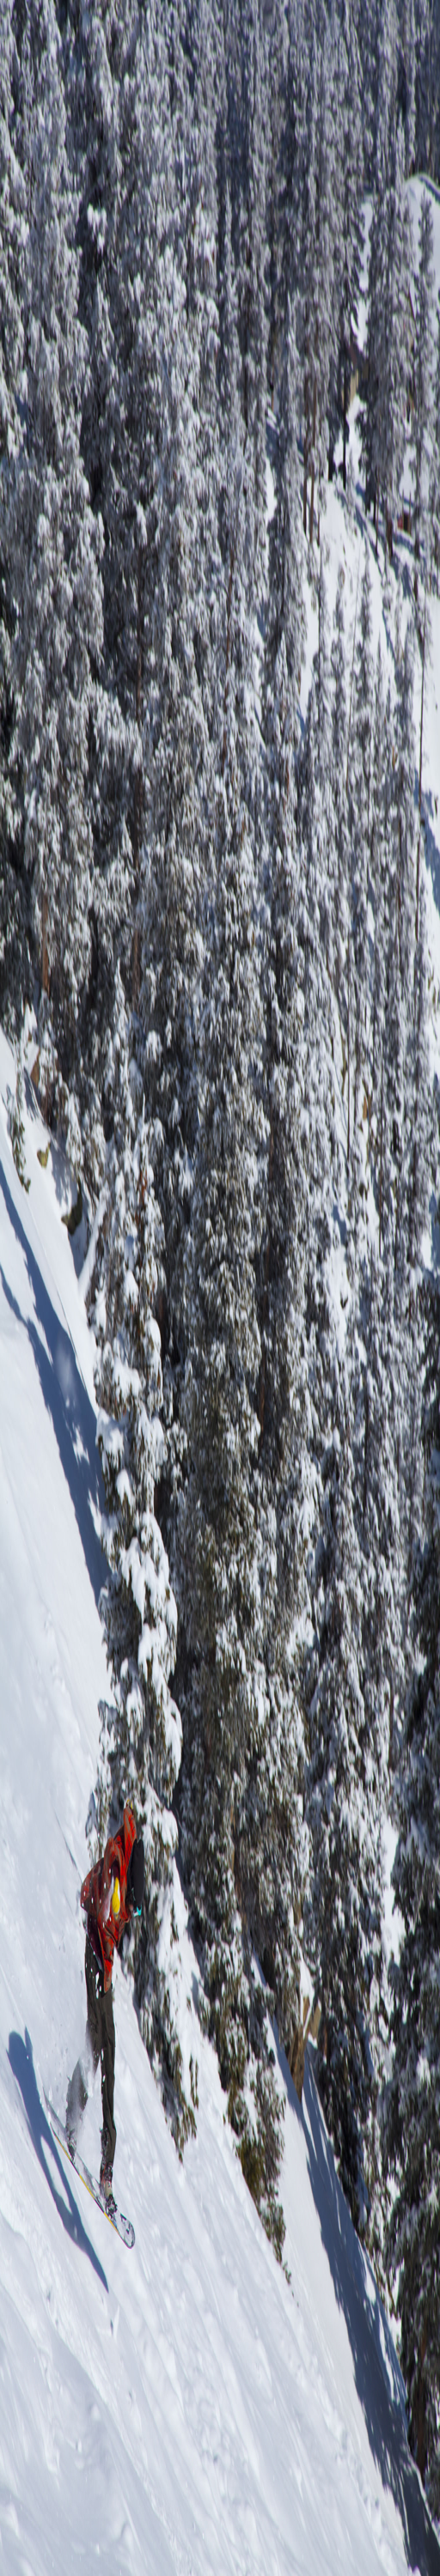
slippery slope : a snowboarder flies down a trail .